Wrestle Kingdom 12

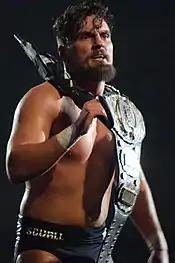
Marty Scurll, who defended the IWGP Junior Heavyweight Championship in the first four-way match in the title's history

Wrestle Kingdom 12 also featured the first-ever four-way match for the IWGP Junior Heavyweight Championship, where Marty Scurll defended the title against Hiromu Takahashi, Kushida and Will Ospreay. The match was set up through a series of title challenges in the second half of 2017. After Kushida had successfully defended the title against El Desperado on September 16 at Destruction in Hiroshima, he was confronted by Takahashi, who was ready to challenge him to a title match. However, before Takahashi could complete his challenge, he was knocked out by Ospreay, who took the title match for himself and went on to defeat Kushida to become the new champion on October 9 at King of Pro-Wrestling. Following the match, Takahashi again came out to issue a title challenge, but was again interrupted, this time by Scurll, who snapped his fingers and made his own challenge to Ospreay. This led to a match on November 5 at Power Struggle, where Scurll defeated Ospreay to become the new champion. Following the match, Scurll and Ospreay continued arguing, while Kushida came out to challenge Scurll to a title match at Wrestle Kingdom 12. Finally, Takahashi also came out, this time wearing a helmet and gloves to prevent the other challengers from knocking him out or breaking his fingers, and made his own title challenge. Scurll then declared that he would take on all three challengers. The IWGP Junior Heavyweight Championship has previously been defended in a three-way match, with Prince Devitt defending the title against Kota Ibushi and Low Ki at Wrestle Kingdom 7 in Tokyo Dome, but this marked the first four-way for the title.